Warlord Era

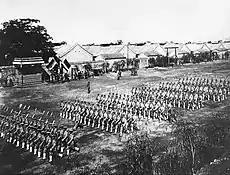
The Beiyang Army in training

During the New Culture Movement, Chen Duxiu introduced the term "Junfa", taken from the Japanese "gunbatsu". It was not widely used until the 1920s, when it was taken up by left-wing groups to excoriate local militarists. Previously, these militarist leaders were known as a "Tuchun", or provincial military governor, owing to the system Yuan Shikai introduced after his centralization of power.